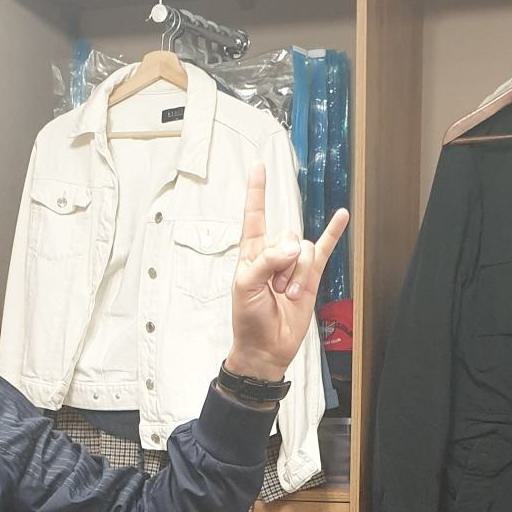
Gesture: rock